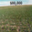
Label: plain